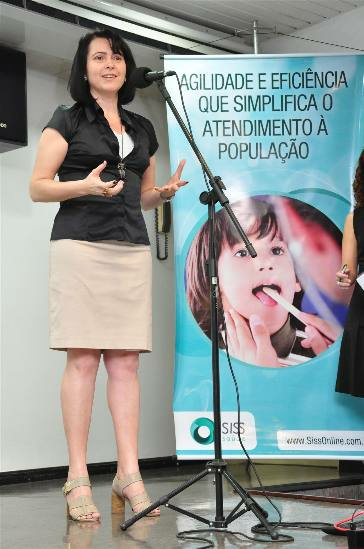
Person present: Yes